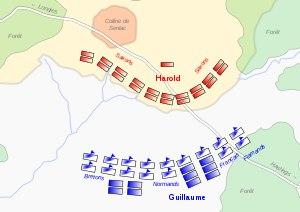
La bataille d'Hastings s'est déroulée le 14 octobre 1066 à une dizaine de kilomètres au nord de la ville d'Hastings, dans le Sussex de l'Est. Elle oppose le dernier roi anglo-saxon d'Angleterre, Harold Godwinson, au duc de Normandie Guillaume le Conquérant, qui remporte une victoire décisive.
La conquête normande de l'Angleterre est l'invasion du royaume d'Angleterre par le duc de Normandie Guillaume le Conquérant en 1066 et son occupation du pays dans les années qui suivent.